Kampfgeschwader 100

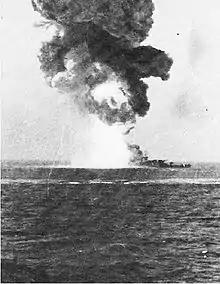
The battleship "Roma" explodes after being struck by a Fritz-X guided PGM gravity bomb.

KG 100 accomplished little else because of adverse weather conditions. The torpedo-equipped KG 26 was brought in to increase German air power. The Black Sea Fleet transported 100,000 men and hundreds of artillery pieces to Kerch between 20 January and 11 February. At Sevastopol, of fuel, of supplies were sent to the port. On 13 February, the cruiser "Komintern" and destroyer "Shaumyan" brought in 1,034 soldiers and 200 tons of supplies. The cruiser "Krasny Krym" and destroyer "Dzerzhinskiy" brought in a further 1,075 men on 14 February. The next day, the minesweeper "T410" brought in 650 and evacuated 152. On 17 February, the transport "Belostok" brought in 871 men. The Black Sea Fleet regularly shelled German positions on the coast. The "Luftwaffe" increased its pressure, dispatching KG 27, KG 55, and KG 100 to bomb the ports at Anapa, Tuapse, and Novorossiysk on the Caucasian Black Sea coast. On 20 February, the transport "Kommunist" was sunk by Bätcher.